Great Migrations

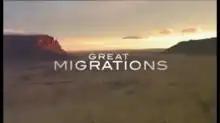

Great Migrations is a seven-episode nature documentary television miniseries that airs on the National Geographic Channel, featuring the great migrations of animals around the globe. The seven-part show is the largest programming event in the ten-year history of the channel and is part of the largest cross-platform initiative since the founding of the National Geographic Society. It was filmed in HD, and premiered on November 7, 2010 with accompanying coverage in the "National Geographic" magazine and an official companion book.